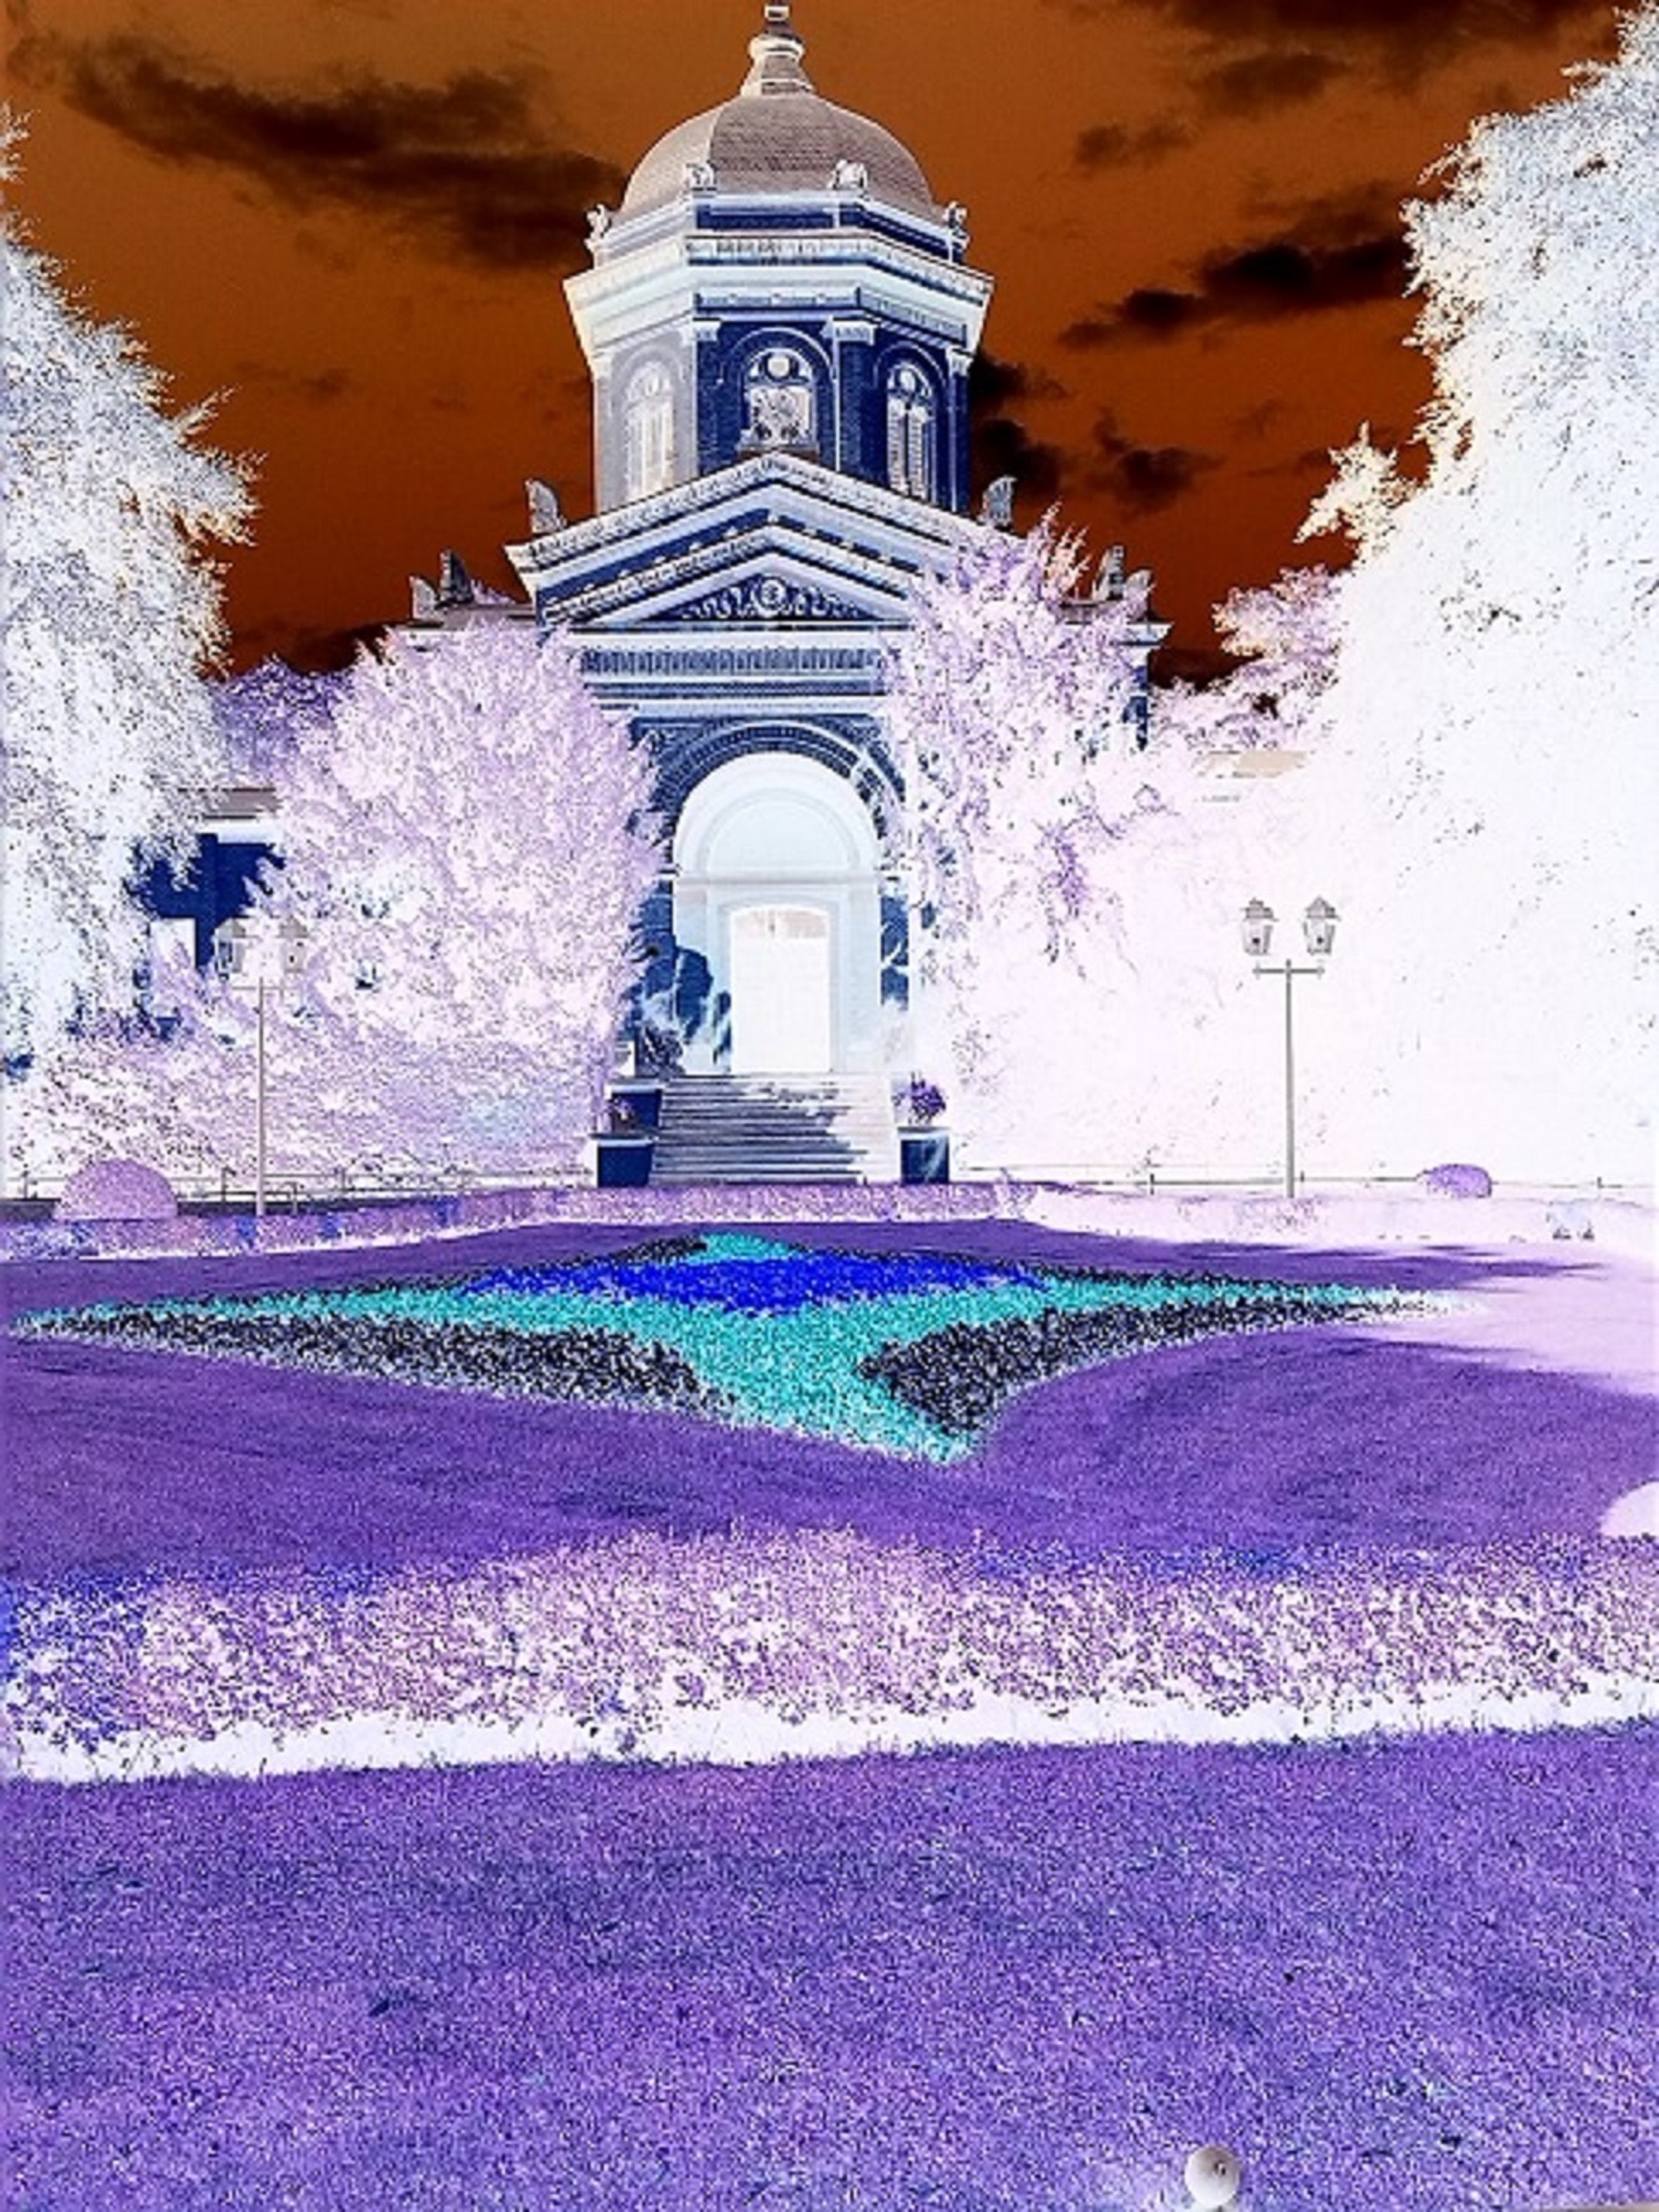
flower, blue, cemetery, inverted, infra red, southern cemetery, magdeburg, false color